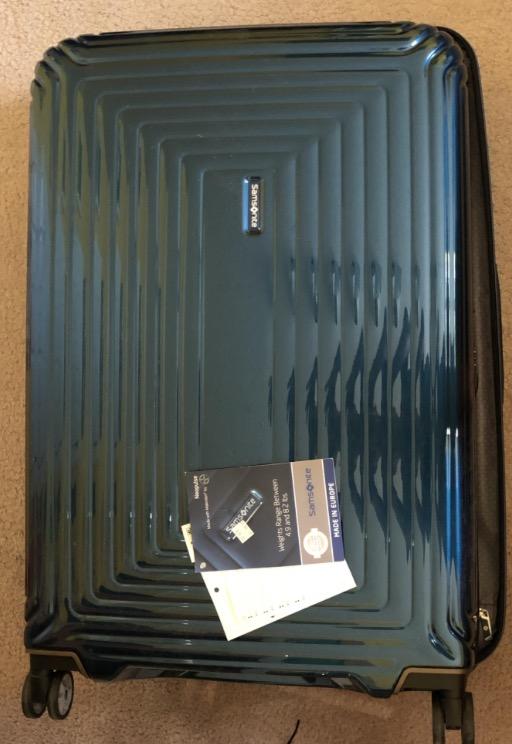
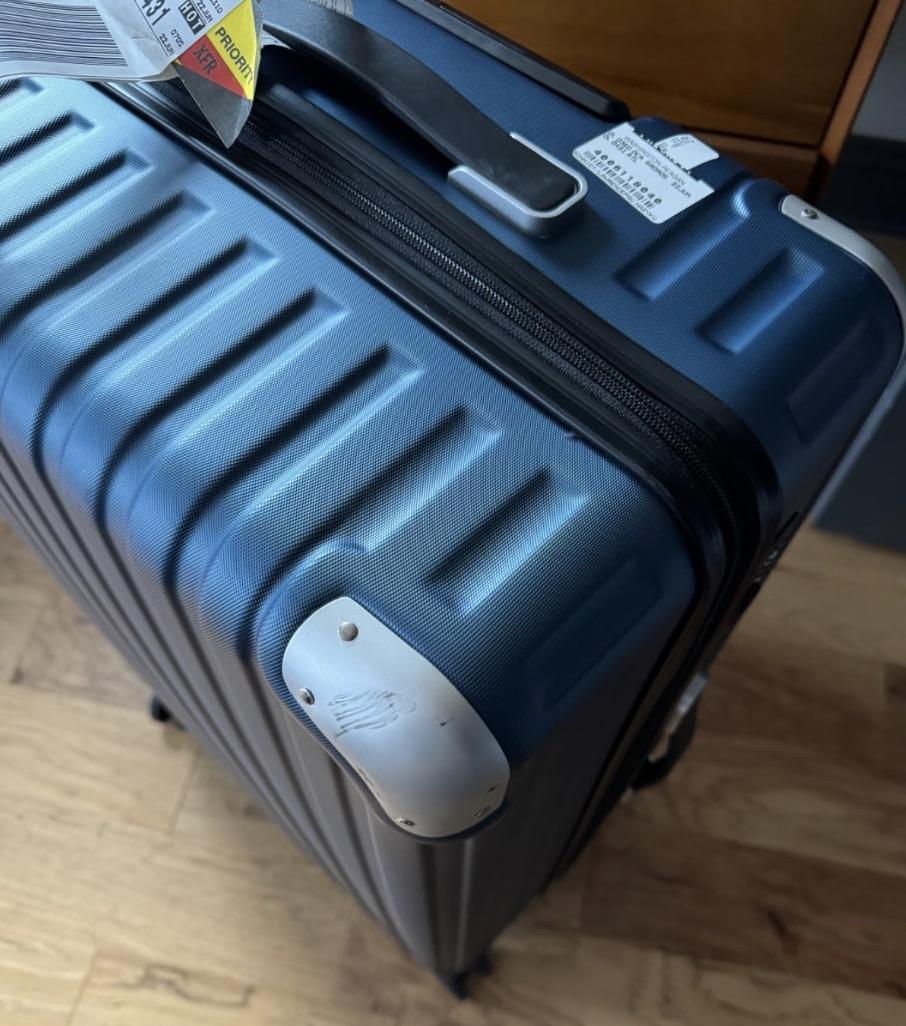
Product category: items_tea
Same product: no